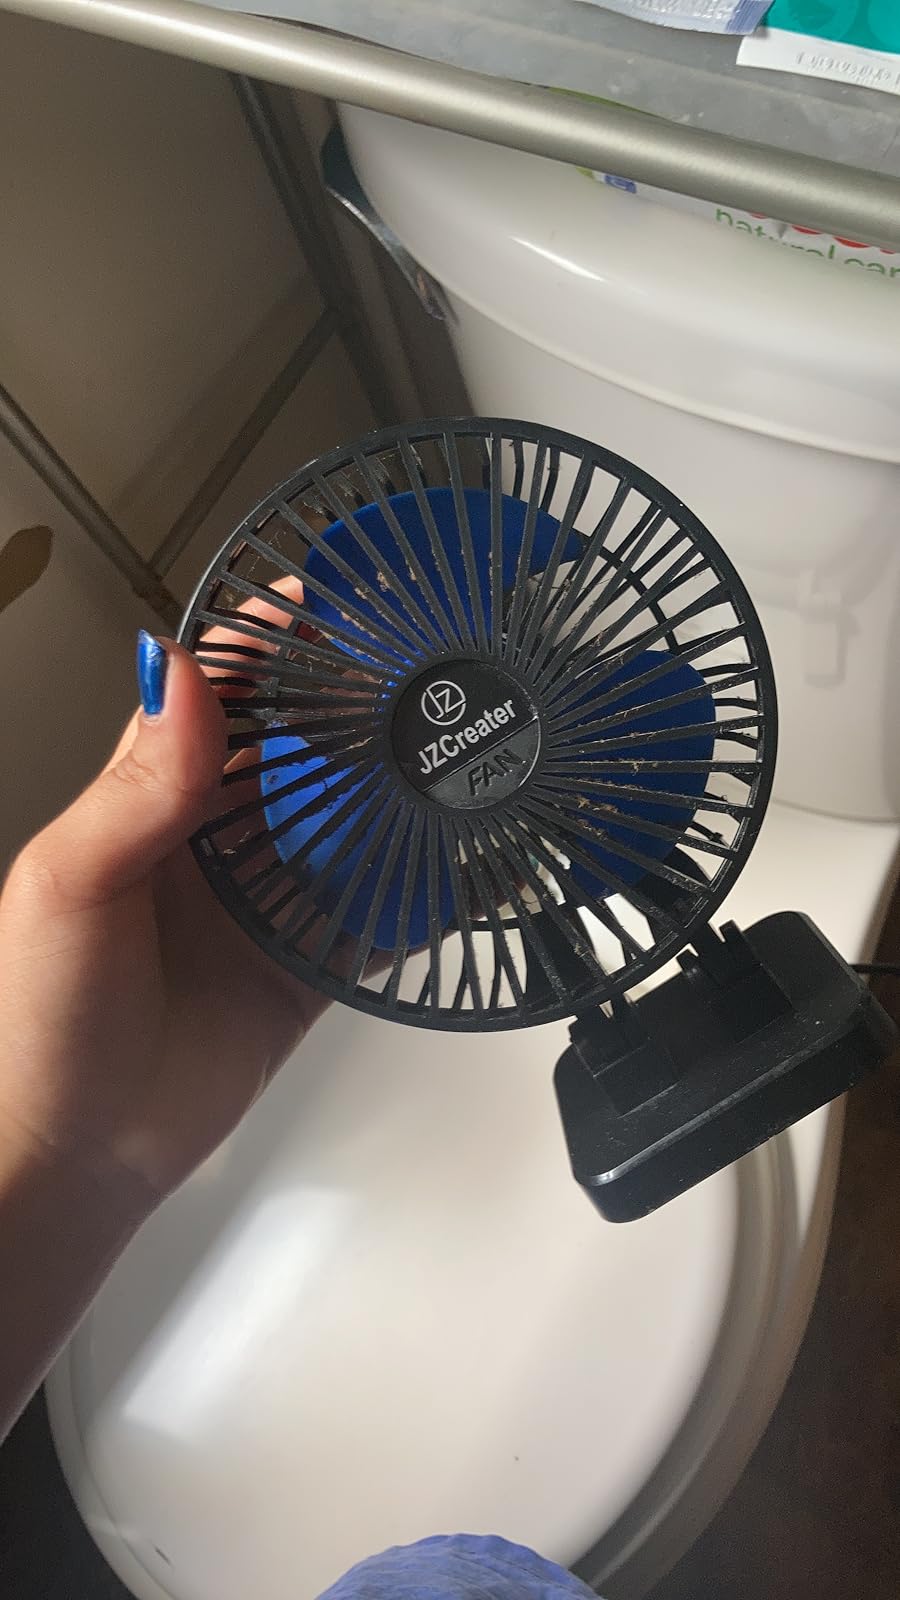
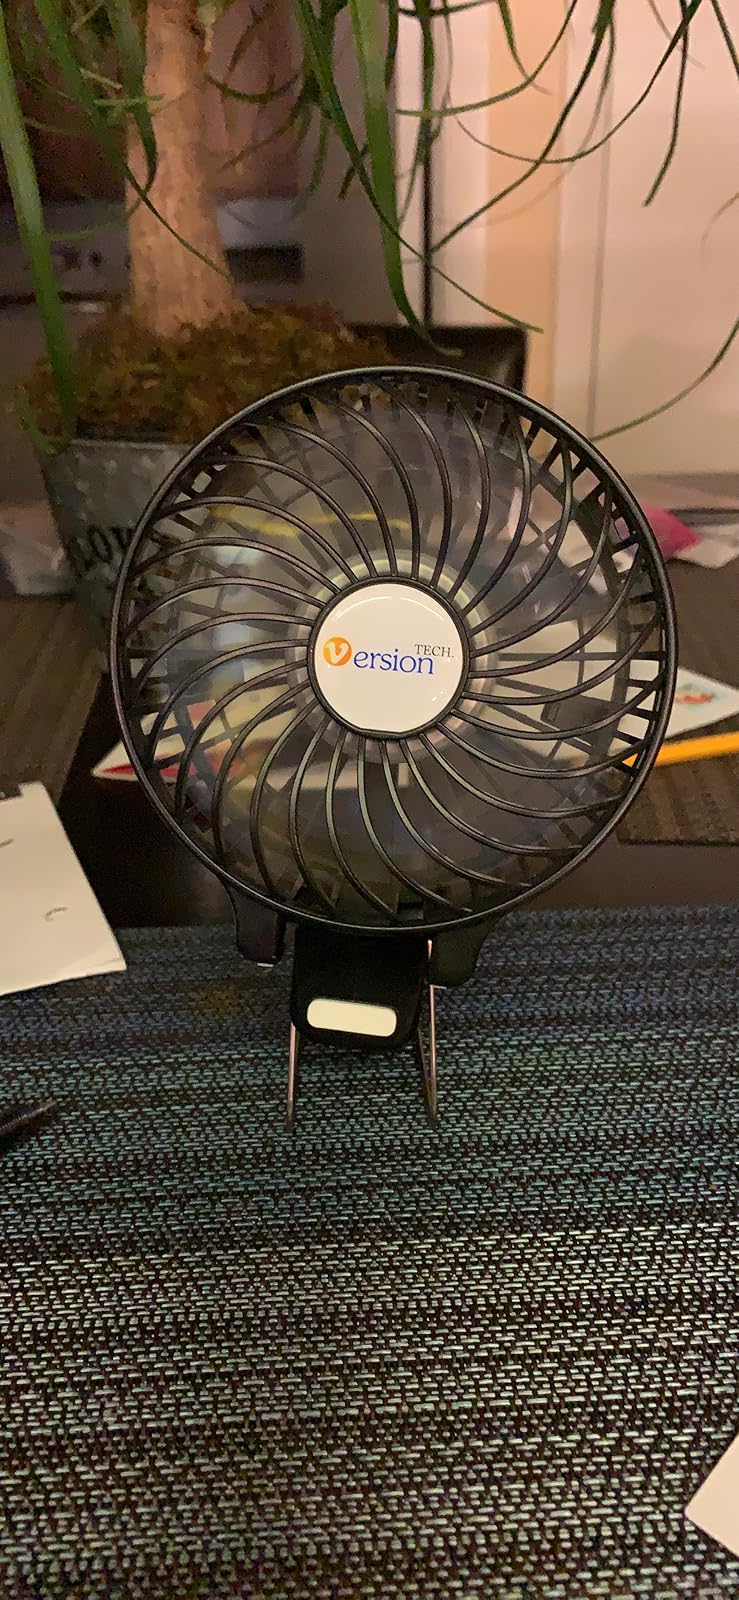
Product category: fan
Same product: no